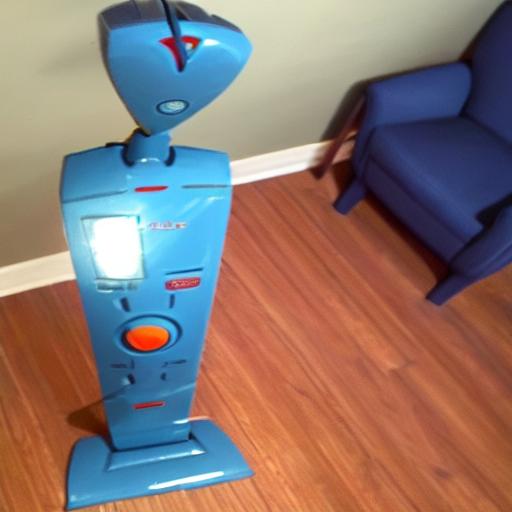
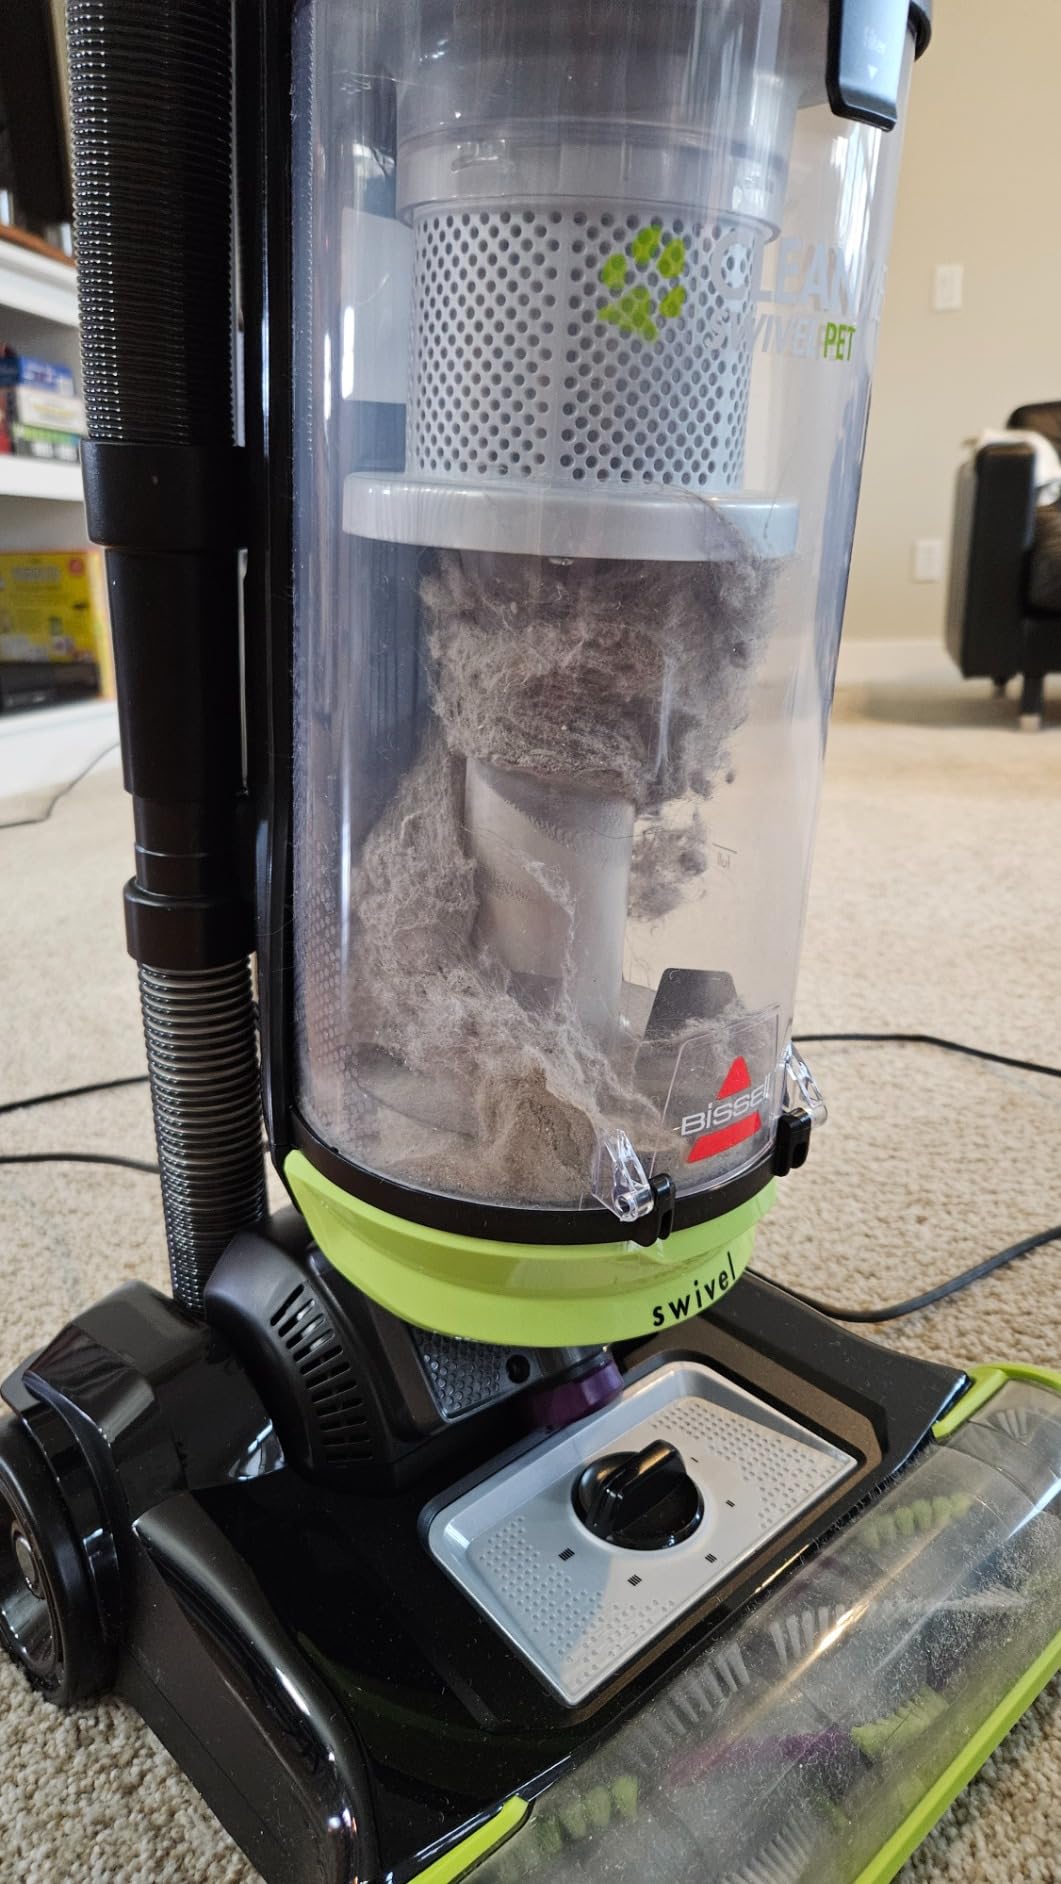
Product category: items_vacuum
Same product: no